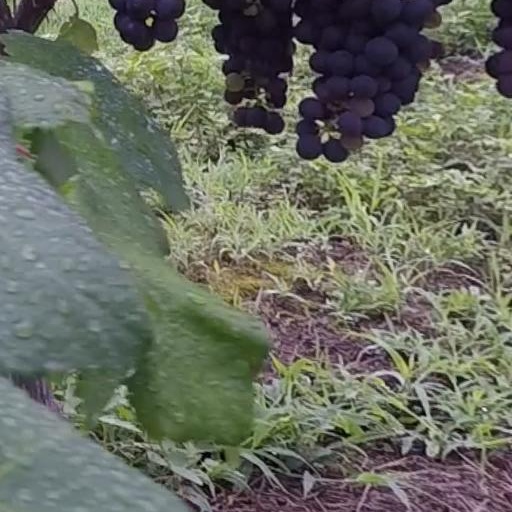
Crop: grape